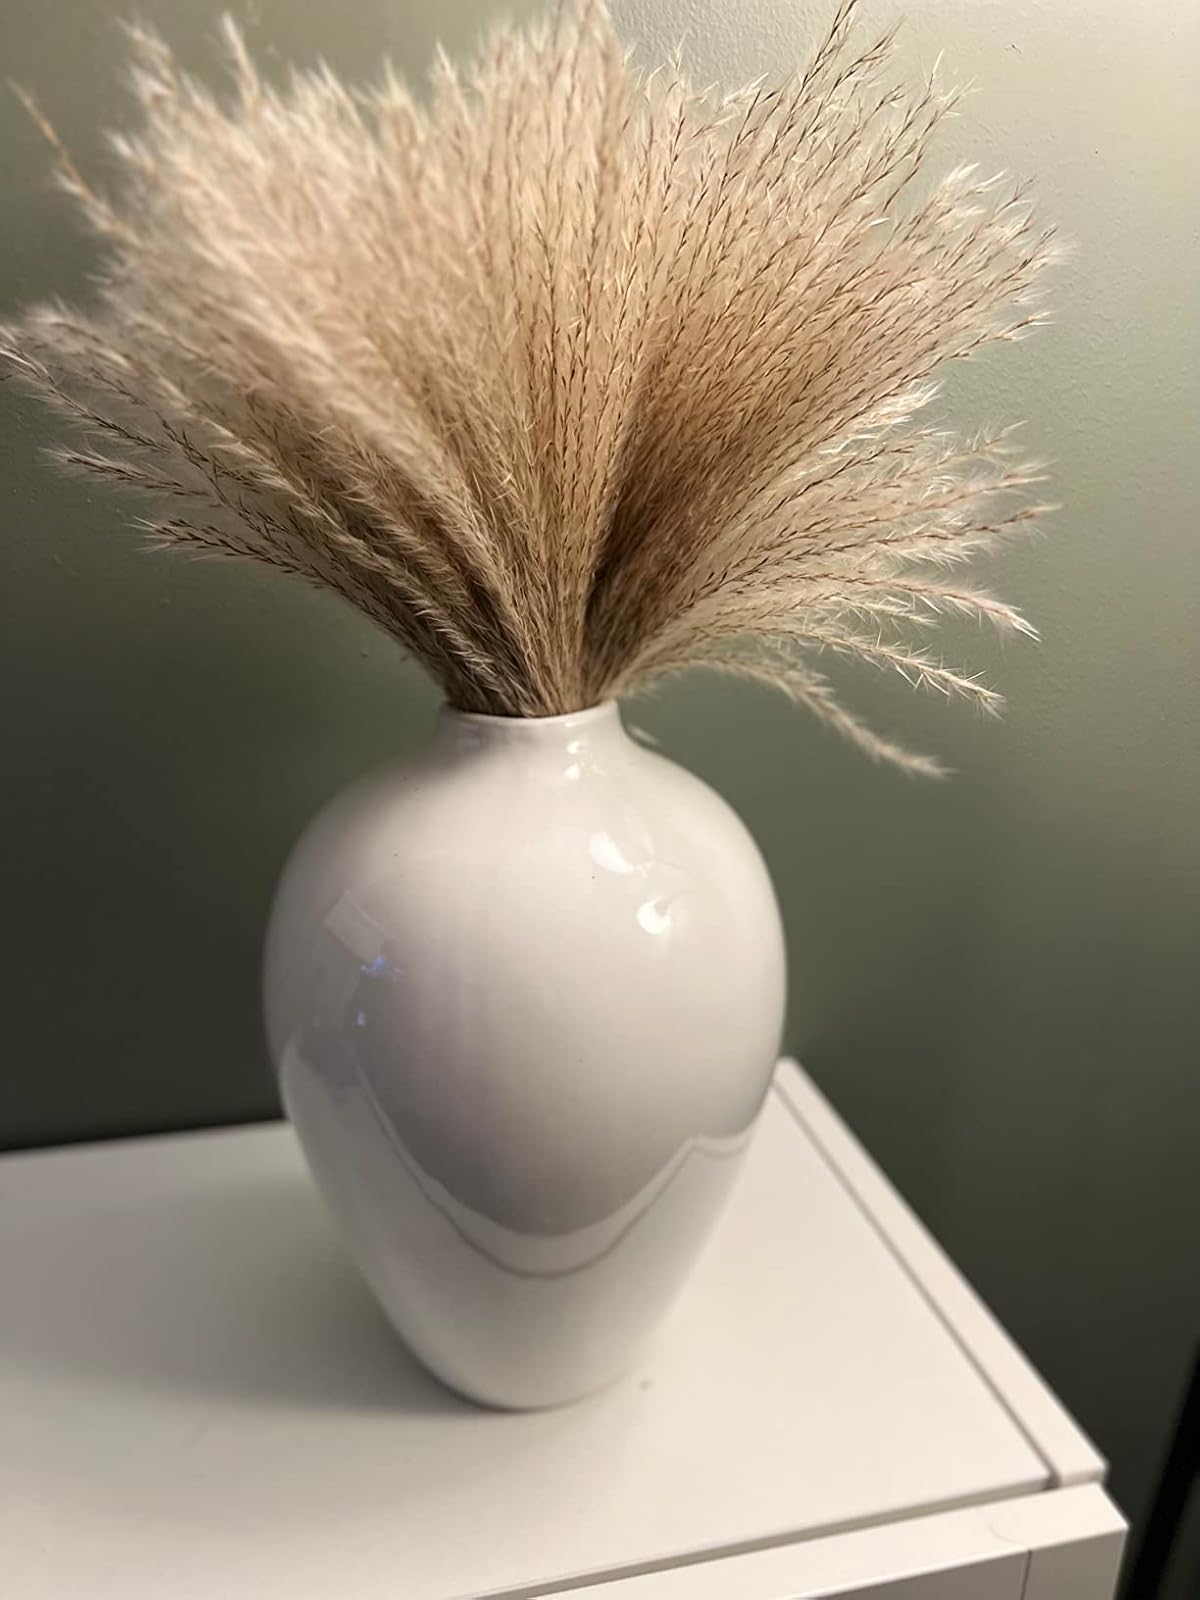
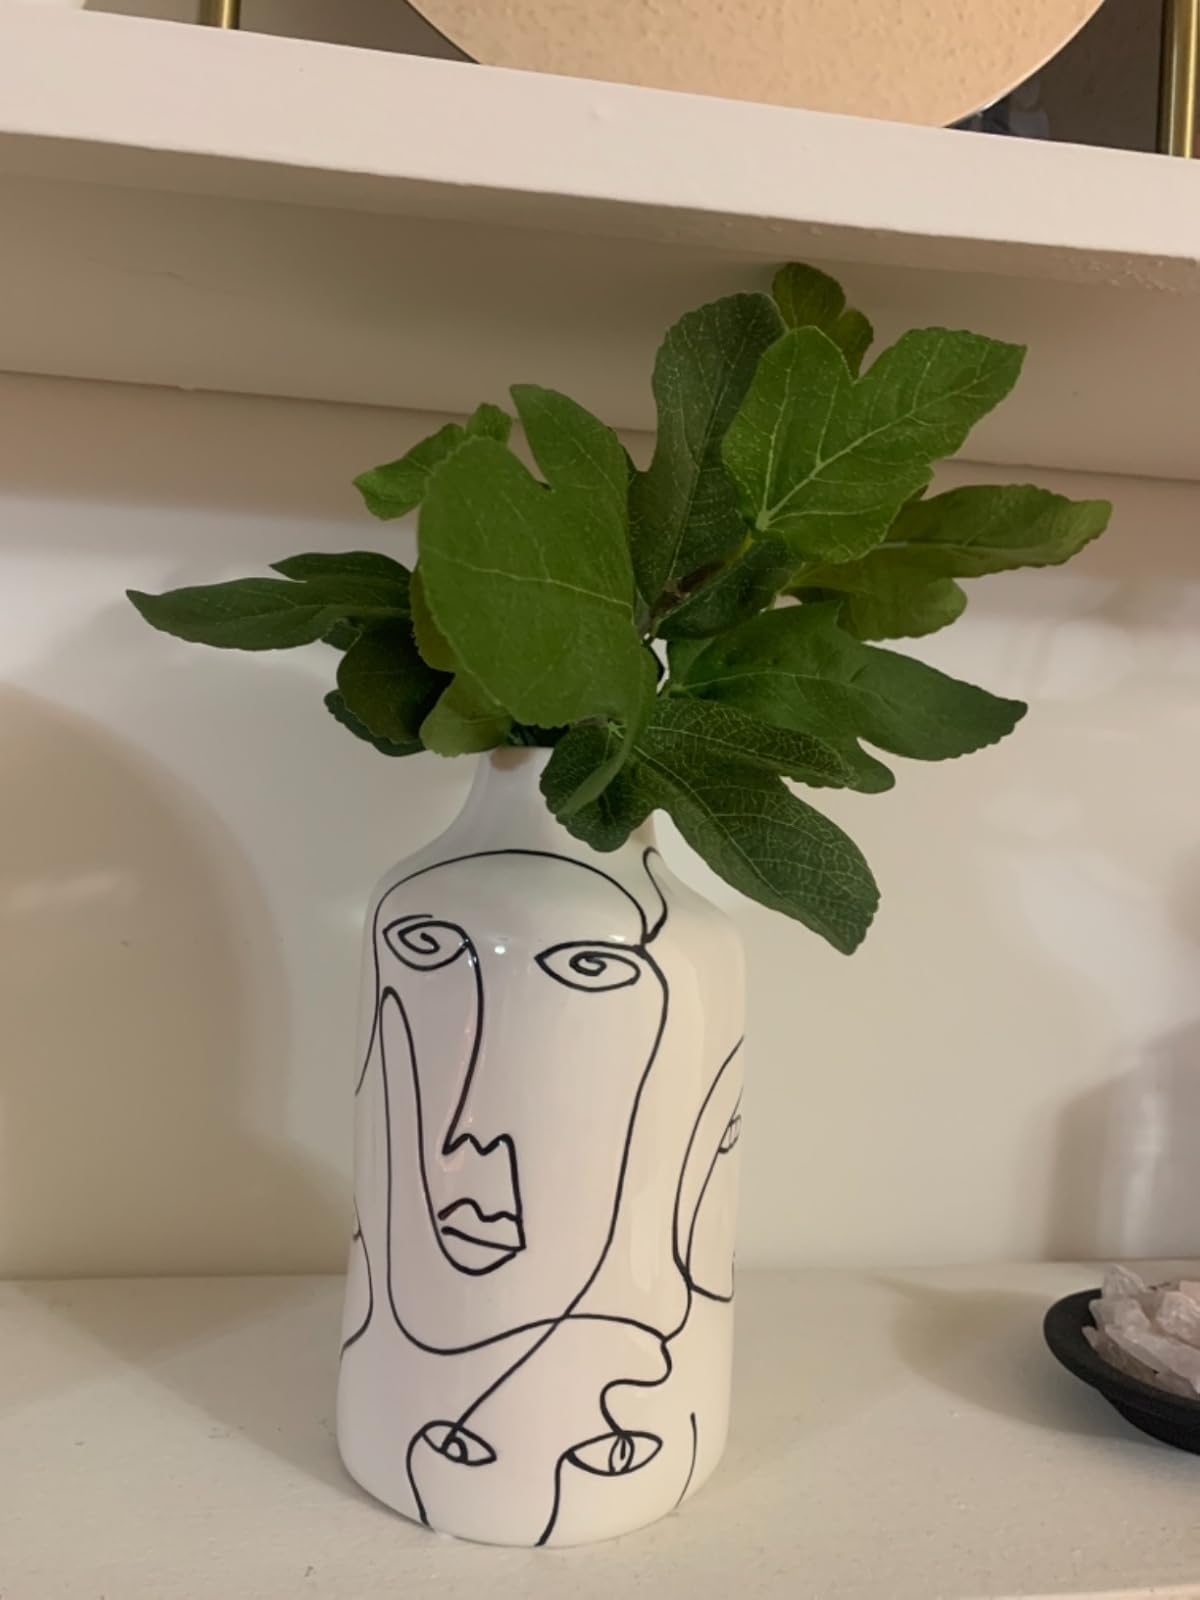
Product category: vase
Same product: no